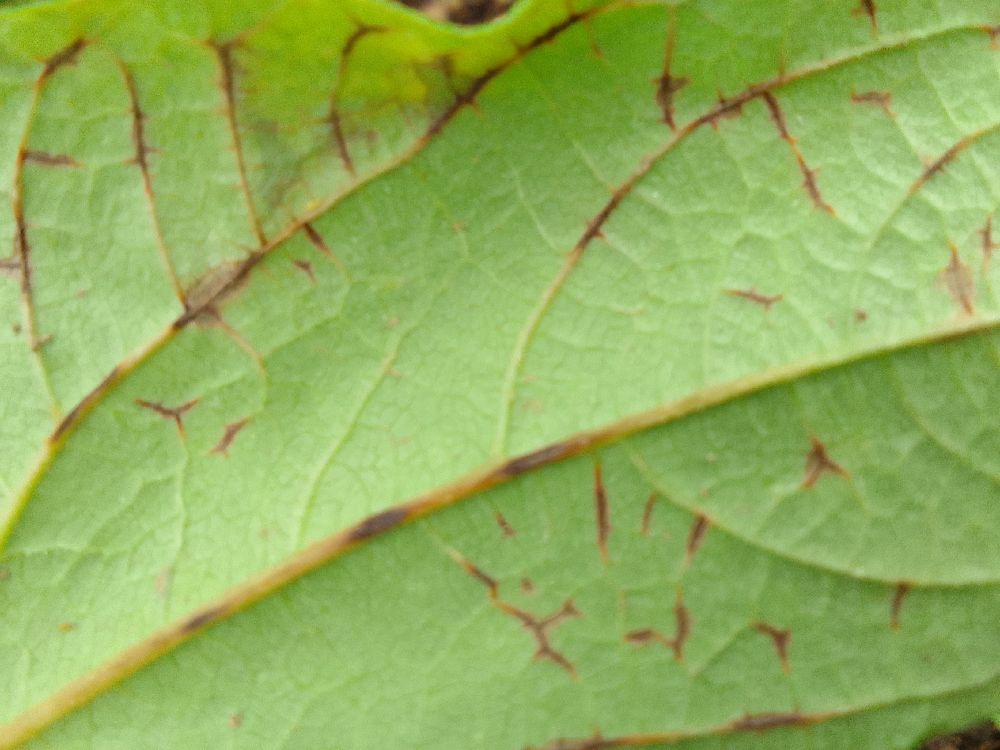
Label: anthracnose